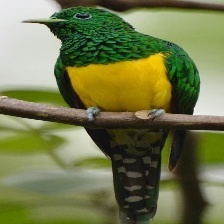
Species: AFRICAN EMERALD CUCKOO
Scientific name: CHRYSOCOCCYX CUPREUS